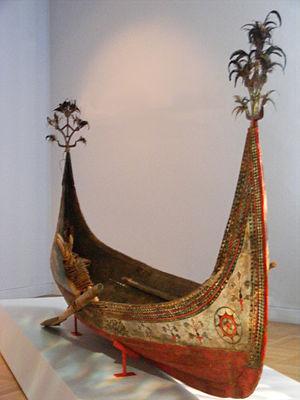
Le Musée national d'ethnologie de Munich est le second musée d'ethnologie d'Allemagne par sa taille. Fondé en 1862, il est le plus ancien du pays.